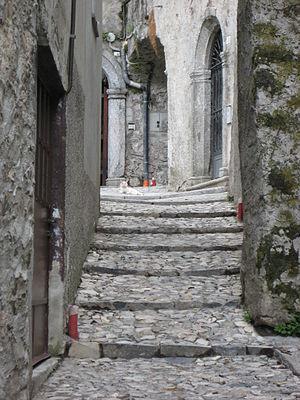
Mezzegra est une ancienne commune de la province de Côme dans la région Lombardie en Italie. Elle a fusionné avec Lenno, Ossuccio et Tremezzo depuis le 25 mai 2014 pour former la commune de Tremezzina.